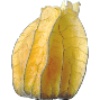
Label: Physalis with Husk 1